Gretna Green (film)

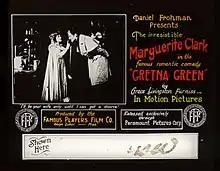
Lantern slide

Gretna Green is a 1915 American silent romantic comedy film directed by Thomas N. Heffron and distributed through Paramount Pictures. It is based on the Broadway play by Grace Livingston Furniss and stars Marguerite Clark. The film is now presumed lost.